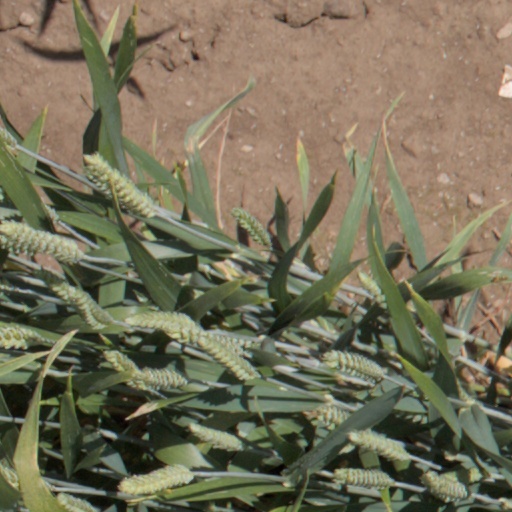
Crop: wheat